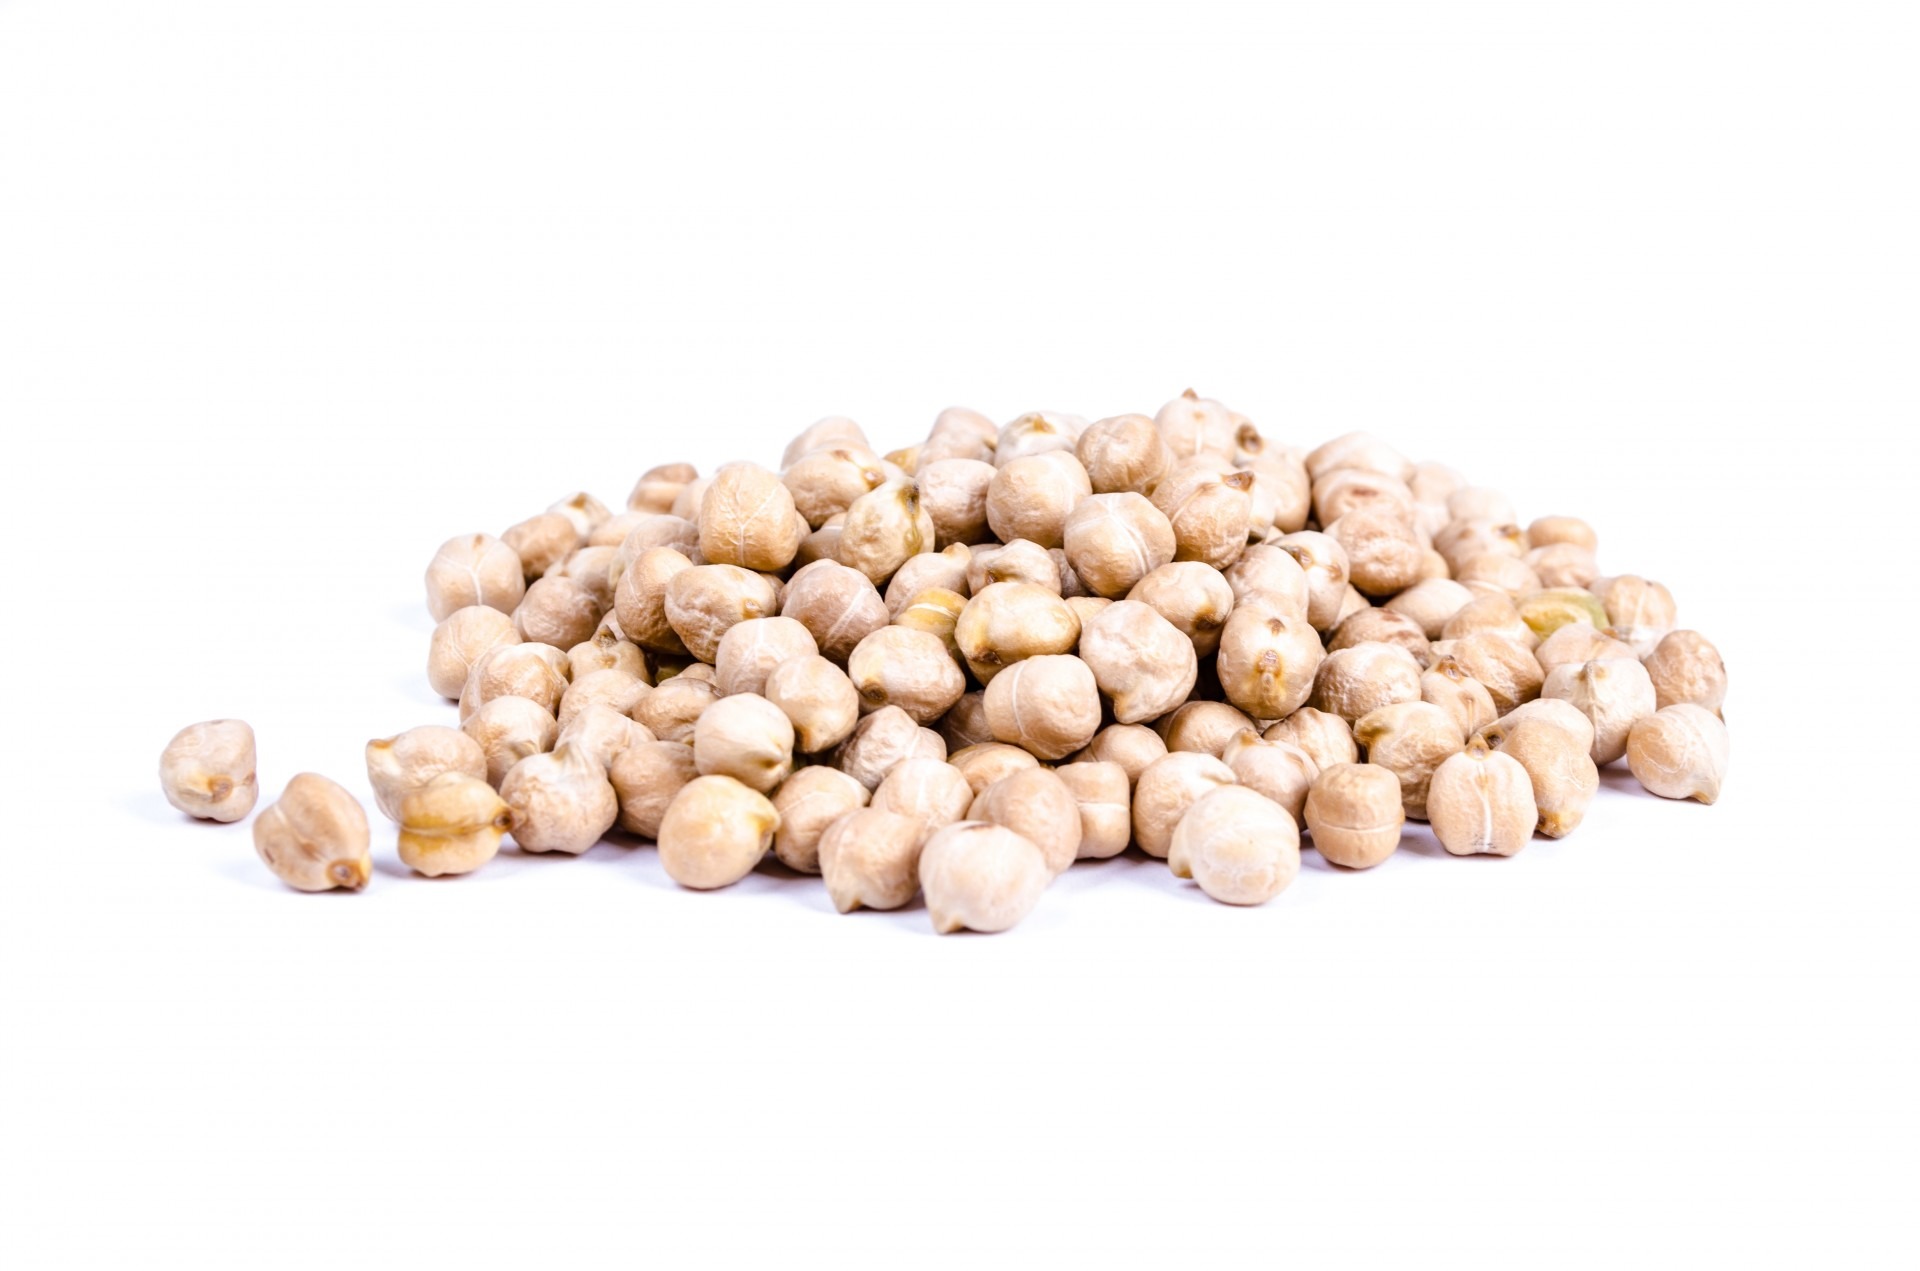
plant, white, grain, fruit, seed, isolated, bean, pile, meal, food, produce, vegetable, crop, natural, brown, kitchen, asia, object, yellow, agriculture, healthy, close, eat, cuisine, soup, cook, pea, vegetarian, india, indian, chick, diet, organic, legume, uncooked, flowering plant, grass family, land plant, chickpea